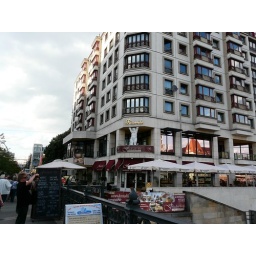
Berlin-Friedrichstrasse, bridge over Spree river